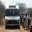
Label: ambulance